Steven Novella

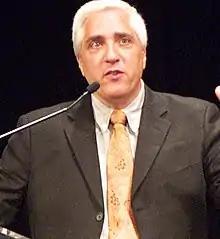
Novella in 2013

Steven Paul Novella (born July 29, 1964) is an American clinical neurologist and associate professor at Yale University School of Medicine. Novella is best known for his involvement in the skeptical movement as a host of "The Skeptics' Guide to the Universe" podcast and as the president of the New England Skeptical Society. He is a fellow of the Committee for Skeptical Inquiry (CSI).